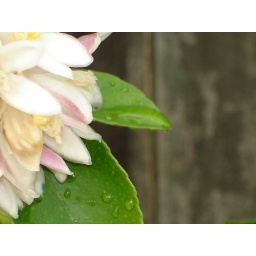
My lemon tree in flower taken after it rained.